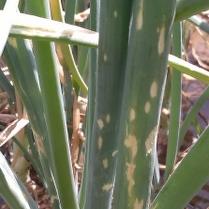
Crop: Onion
Condition: alternaria-d